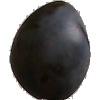
Label: Plum 3